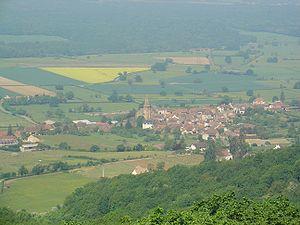
Étrigny est une commune française située dans le département de Saône-et-Loire en région Bourgogne-Franche-Comté.